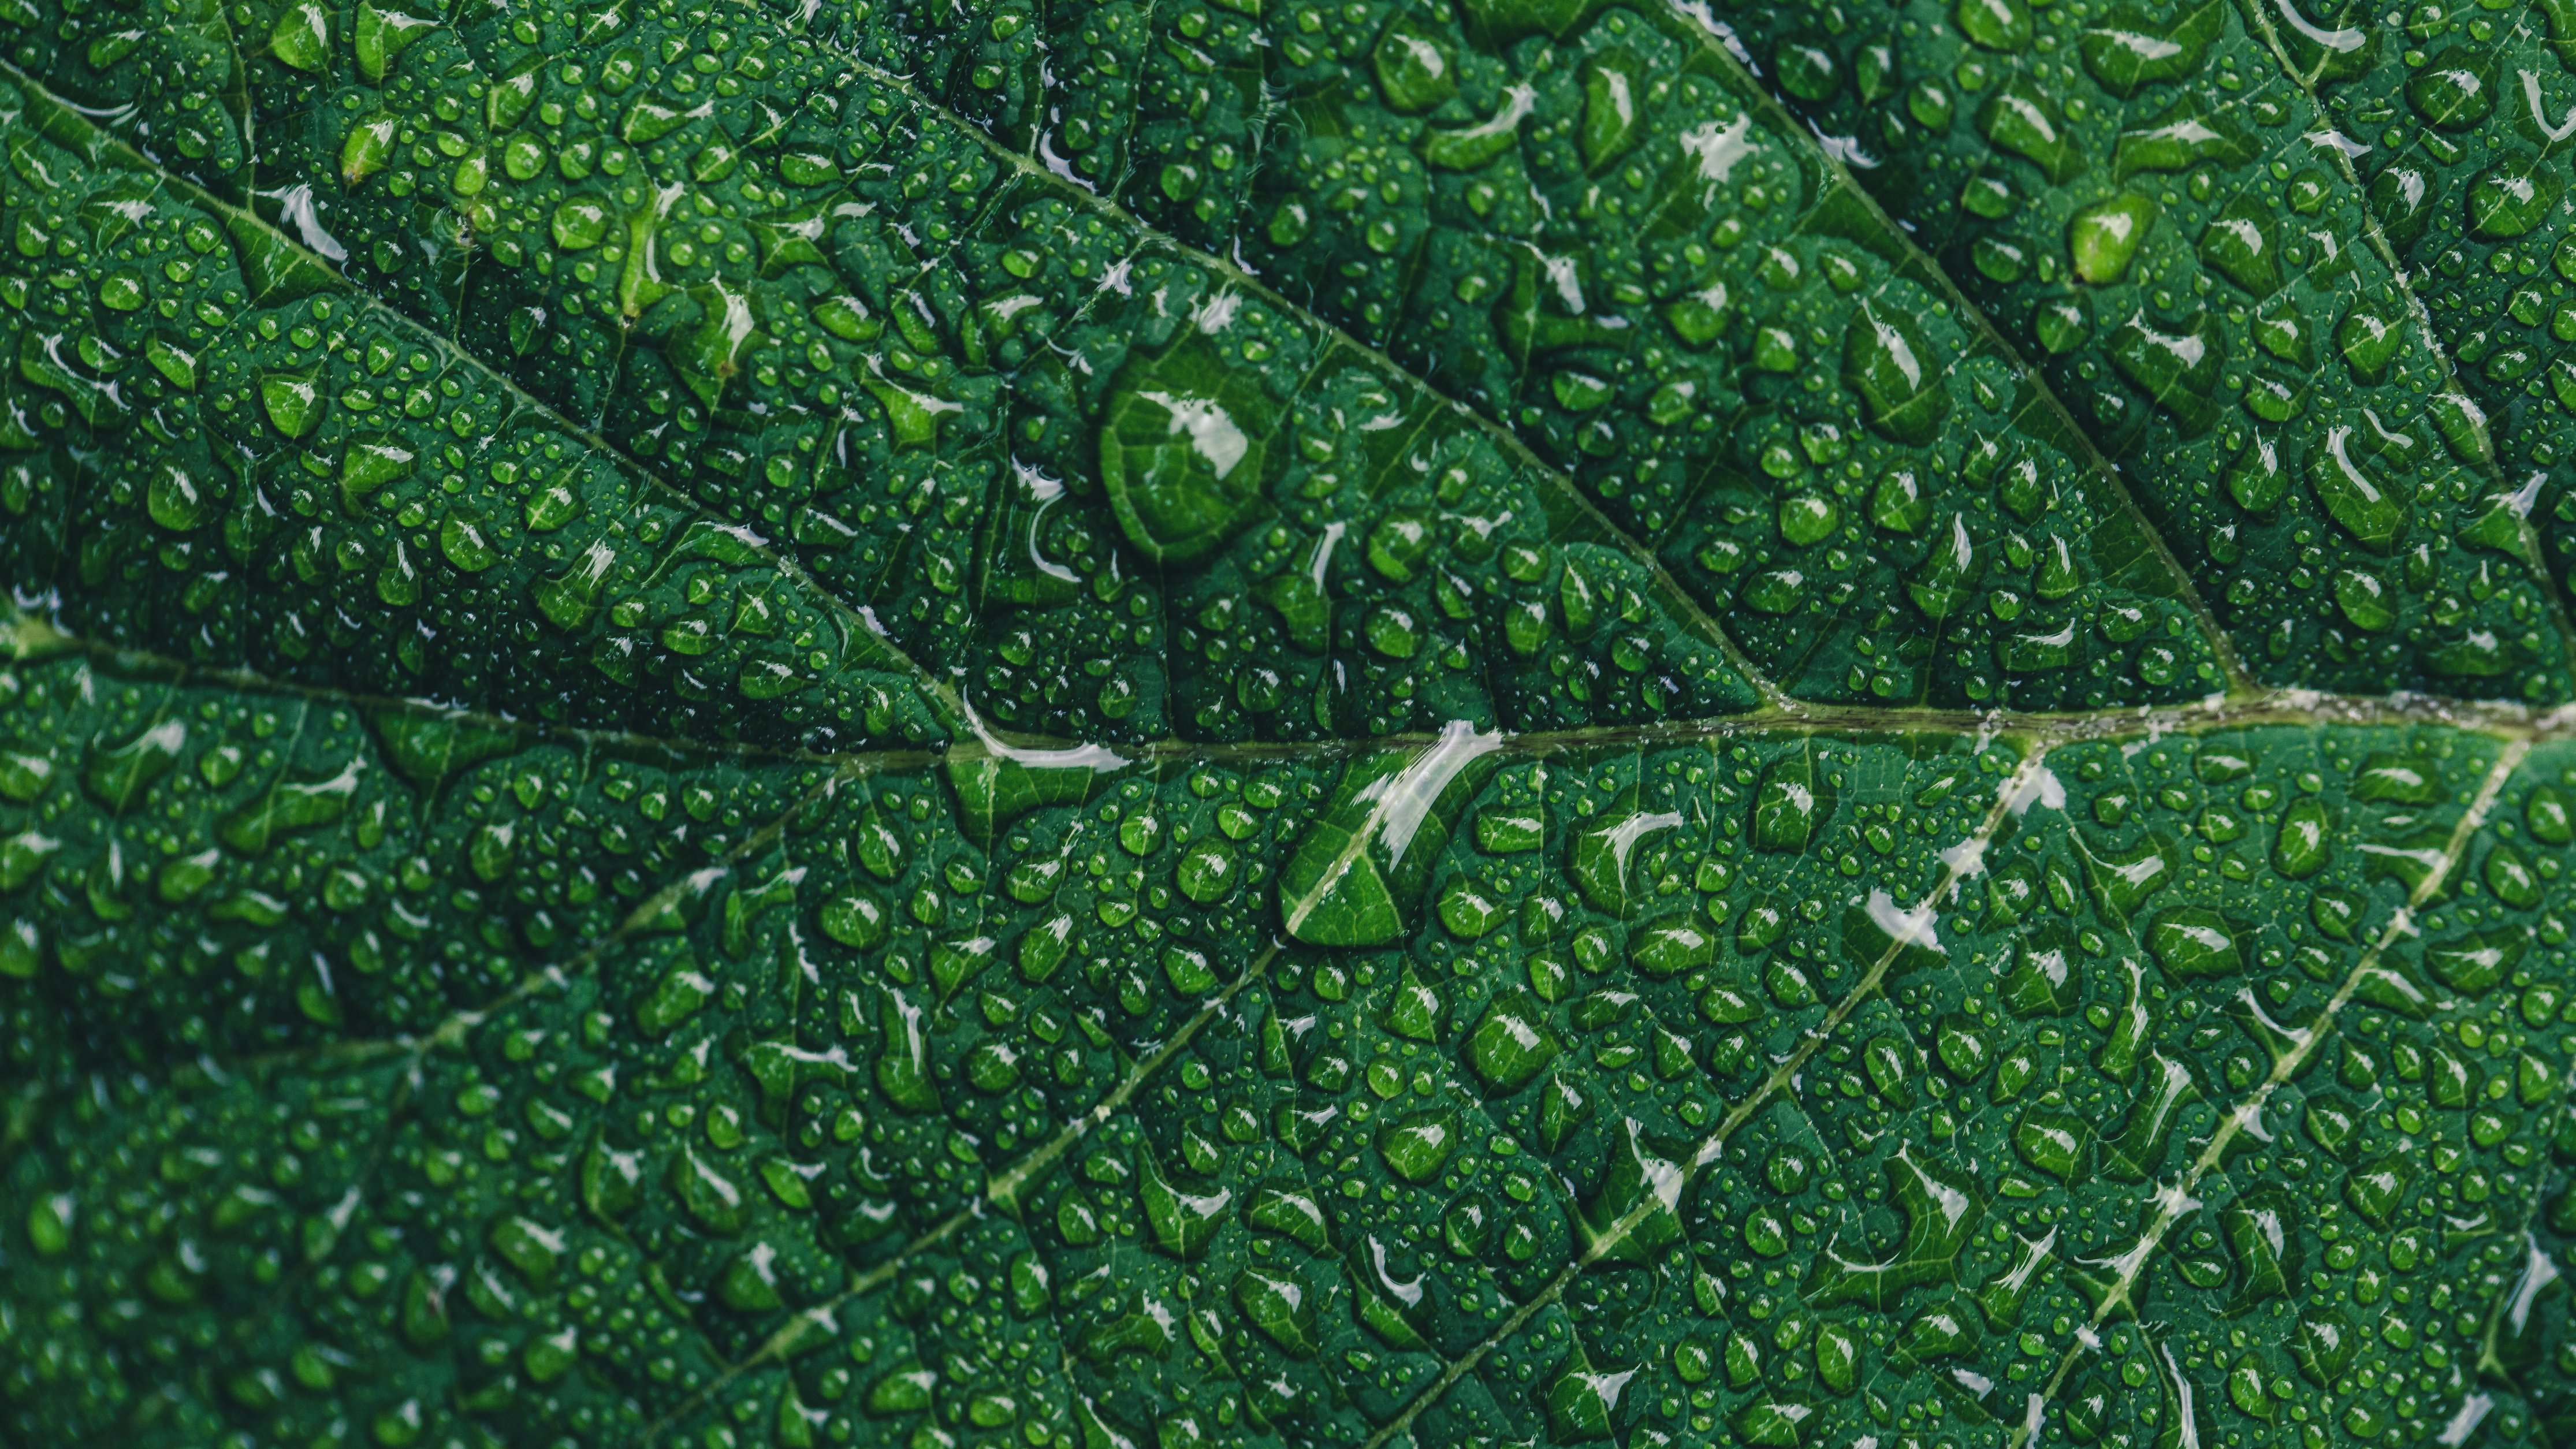
green, leaf, plant, water, grass, terrestrial plant, tree, dew, drop, plant pathology, moisture